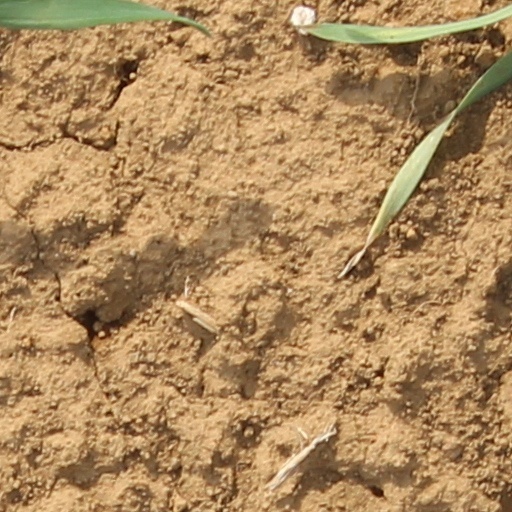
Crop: wheat